Ivanoe Bonomi

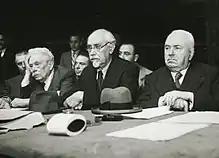
Vittorio Emanuele Orlando, Bonomi, and Francesco Saverio Nitti during a sitting of the Italian Constituent Assembly in 1946.

The main issues facing the new government were the prosecution of the war until the liberation of Italy from German occupation, as well as the practical implementation of various compromises that had been previously agreed on in principle. As prime minister, Bonomi formally recognized the partisan forces operating in the North as part of the war effort, and organized them under a unified command led by Army general Raffaele Cadorna Jr., who was parachuted in the occupied areas. He also approved a decree which provided for the election of a Constituent Assembly after the end of the conflict. Continuing disputes on royal prerogatives and on the extent of purges of Fascist sympathisers within the state bureaucracy, however, led him to resign on 25 November. The ensuing government crisis, which saw both Carlo Sforza (who was vetoed by the British over his republican sympathies) and Meuccio Reuini being considered as potential prime ministers, was solved with the re-appointment of Bonomi, who offered the position of deputy prime minister to the Christian Democracy and the Communist Party. The Socialist and Action parties chose not to take part in the new cabinet of the third Bonomi government.